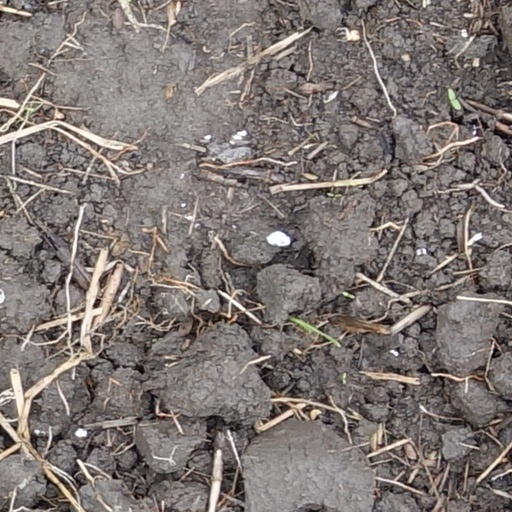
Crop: wheat